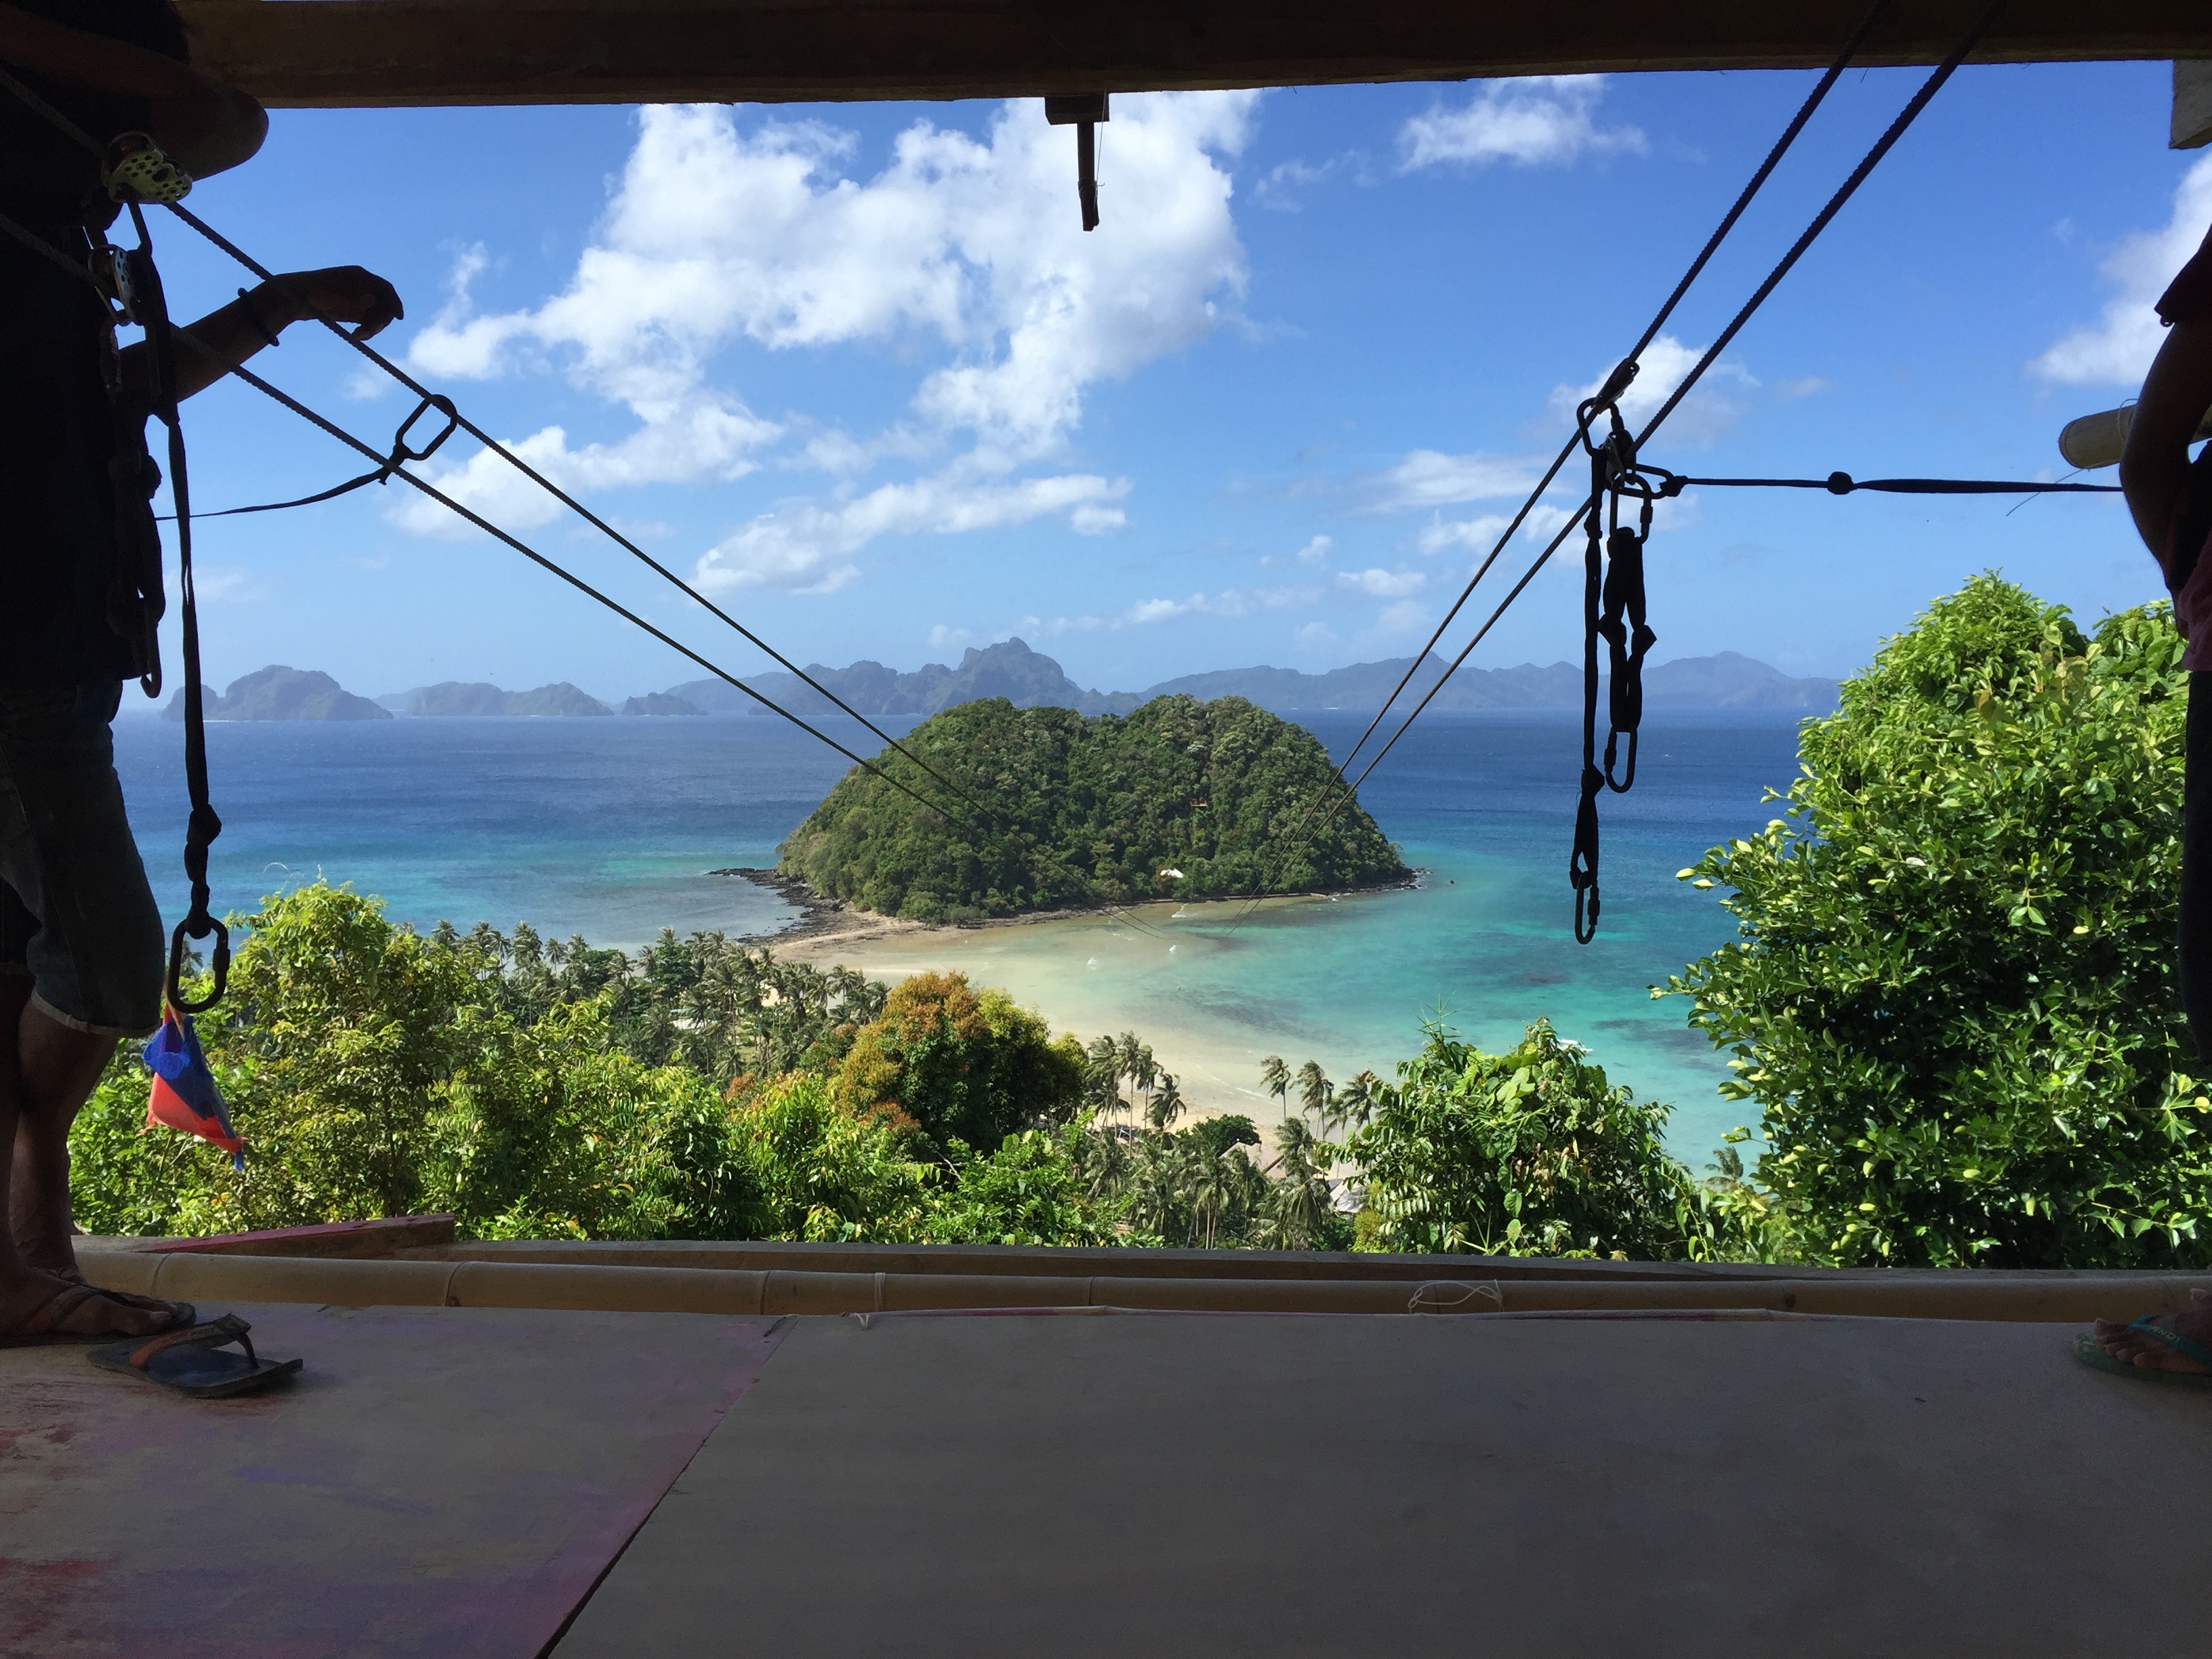
sea, vacation, travel, bay, zipline, philippines, screenshot, palawan, el nido